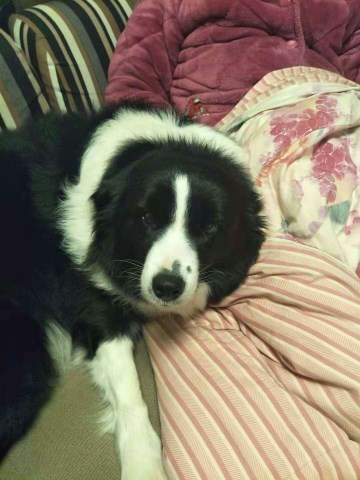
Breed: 2594-n000109-Border_collie